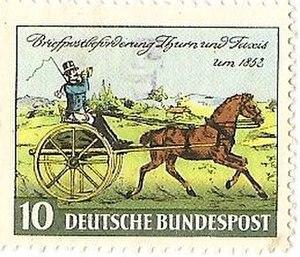
La carriole est un type de voiture hippomobile à traction chevaline principalement utilisé au XIXᵉ siècle et qui est destiné au transport de personnes et/ou de marchandises. Construit principalement avec du bois, il s'agit d'un véhicule léger, à deux ou quatre roues, ouvert ou couvert d'une bâche en forme de capote et tiré par un seul cheval, ou plus rarement par un âne ou un mulet, voir un bœuf. Sa conception et son utilité sont proches de la charrette et du chariot. Au Canada, la carriole est un chariot monté sur des patins.
La maison princière de Thurn und Taxis est une famille allemande qui a dirigé un important service postal en Europe dès le XVIᵉ siècle. On la connaît aussi comme propriétaire de forêts, de brasseries, de banque et pour ses nombreux grands châteaux. Une chapelle sépulcrale à leur nom se trouve dans l'église Notre-Dame du Sablon à Bruxelles.